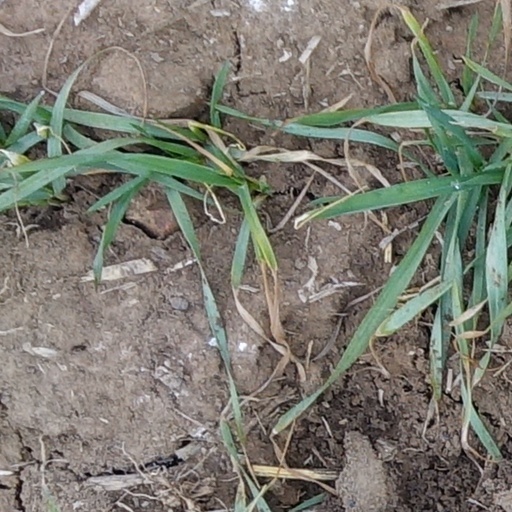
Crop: wheat